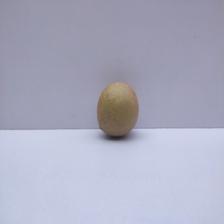
Size: Medium